Manly ferry service

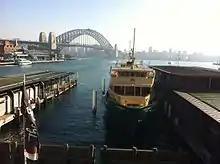
A Manly ferry at Circular Quay

Sydney Ferries services use Wharf 3 at Circular Quay for services to Manly. Wharf 3 is specially designed to allow for double-deck boarding and alighting, lowering dwell time for ferries.